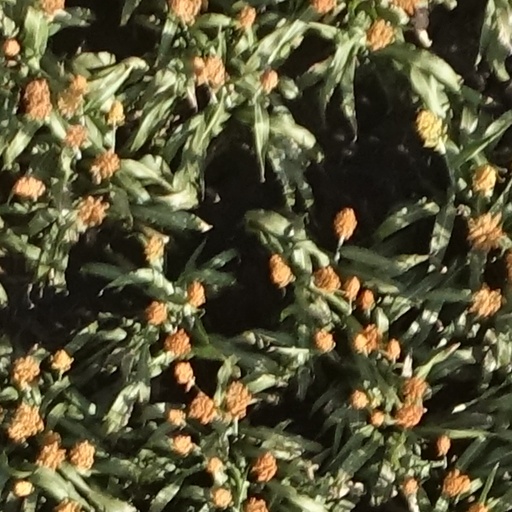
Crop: sorghum